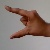
The image shows a hand gesture representing the letter 'Z' in Indian Sign Language.